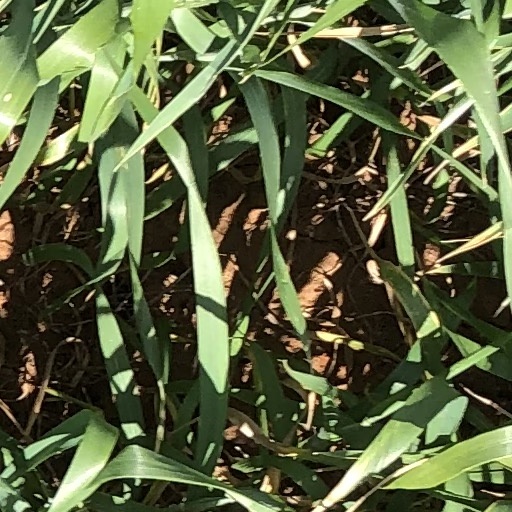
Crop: wheat